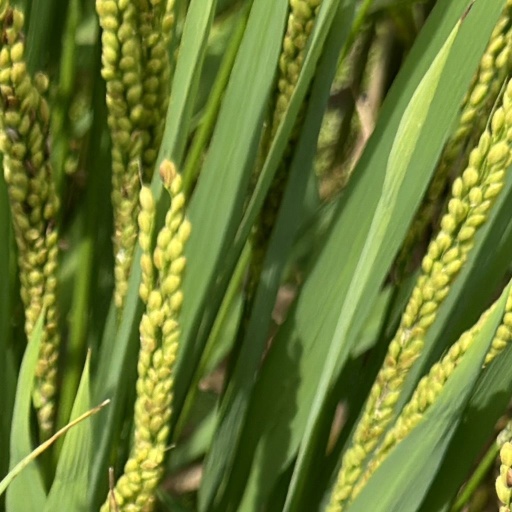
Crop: rice